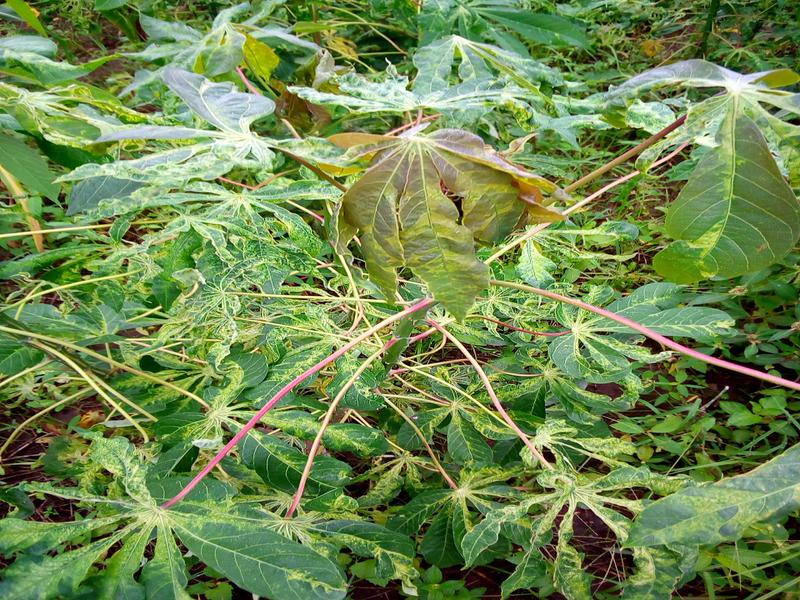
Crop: cassava
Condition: mosaic_disease